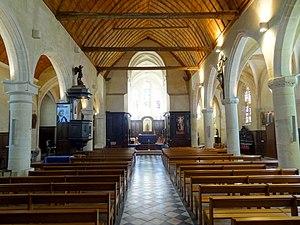
Intérieur de l'église - voir titre.
L'église Saint-Lucien est une église catholique paroissiale située à Méru, dans l'Oise, en région des Hauts-de-France, en France. C'est un vaste édifice issu de plusieurs campagnes de construction entre la fin du XIᵉ siècle et 1678, qui se caractérise par une nef lambrissée de six travées d'une facture simple, bordée par un bas-côté Renaissance au sud et un bas-côté moderne au nord, et débouche à l'est sur la base du clocher roman remaniée à la période gothique. Aucun élément roman ne subsiste à l'intérieur de l'église, et à l'extérieur, le clocher de 1511 avec sa haute flèche en charpente de 1511 dissimule la vieille tour, excepté la face ouest de son dernier étage. Comme particularité, la base du clocher ne communique pas avec les deux croisillons ajoutés au XVIᵉ siècle, dont celui du sud se prolonge vers l'est par une petite chapelle. À l'est, un chœur gothique de deux travées, terminé en chevet plat, fait suite à la base du clocher. Mal visible depuis la nef, il constitue toutefois la partie la plus remarquable de l'église, et n'a que peu évolué depuis sa construction pendant les années 1220 / 1230.